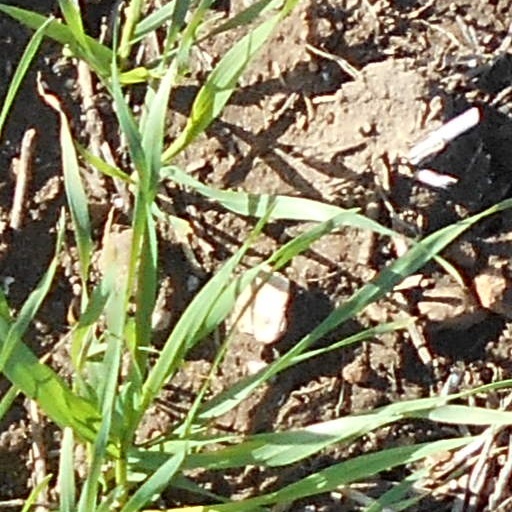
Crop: wheat